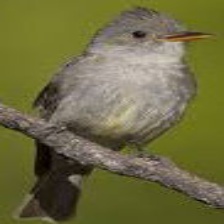
Species: GREATER PEWEE
Scientific name: CONTOPUS PERTINAX